Lecco

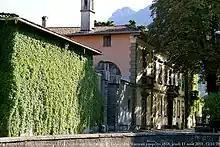
Villa Manzoni

The paternal residence of Alessandro Manzoni has a neoclassical style and it is located in the Caleotto district; it houses the Civic Museum of Manzoni and the Municipal Art Gallery. The building is considered the symbol of the link between Manzoni and the city of Lecco. The incipit of the novel comes from the meticulous visual memories of the landscape that the writer saw from this villa.